Finish Line, Inc.

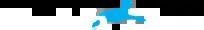
Previous logo

Finish Line, Inc. is an American retail chain that sells athletic shoes and related apparel and accessories owned by JD Sports. The company operates 288 stores in 40 states and Puerto Rico, mostly in shopping malls; they also operate Finish Line-branded athletic shoe departments in more than 450 Macy's stores. On June 18, 2018, the company was acquired by multinational retailer JD Sports after the completion of its merger at a price of $13.50 per share in cash.